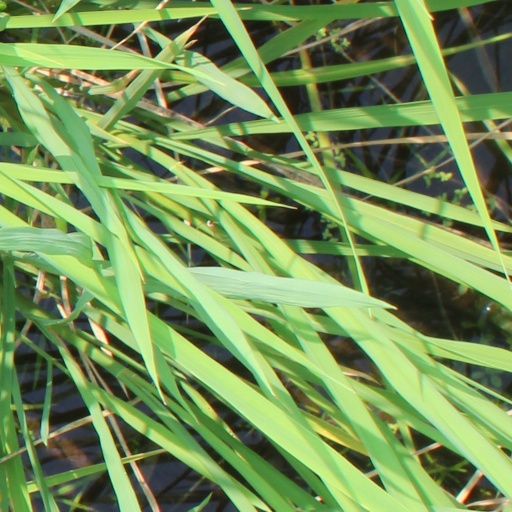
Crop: rice